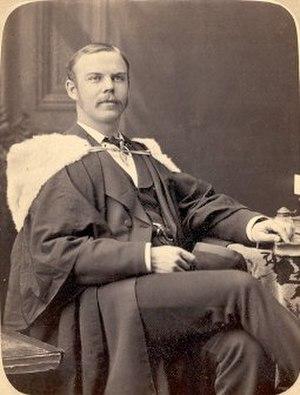
Richard Birdsall Rogers, un ingénieur canadien.
Richard Birdsall Rogers était un ingénieur canadien en construction et en mécanique qui a entre autres participé à la réalisation de l'ascenseur hydraulique de Peterborough dans la province de l'Ontario au Canada.